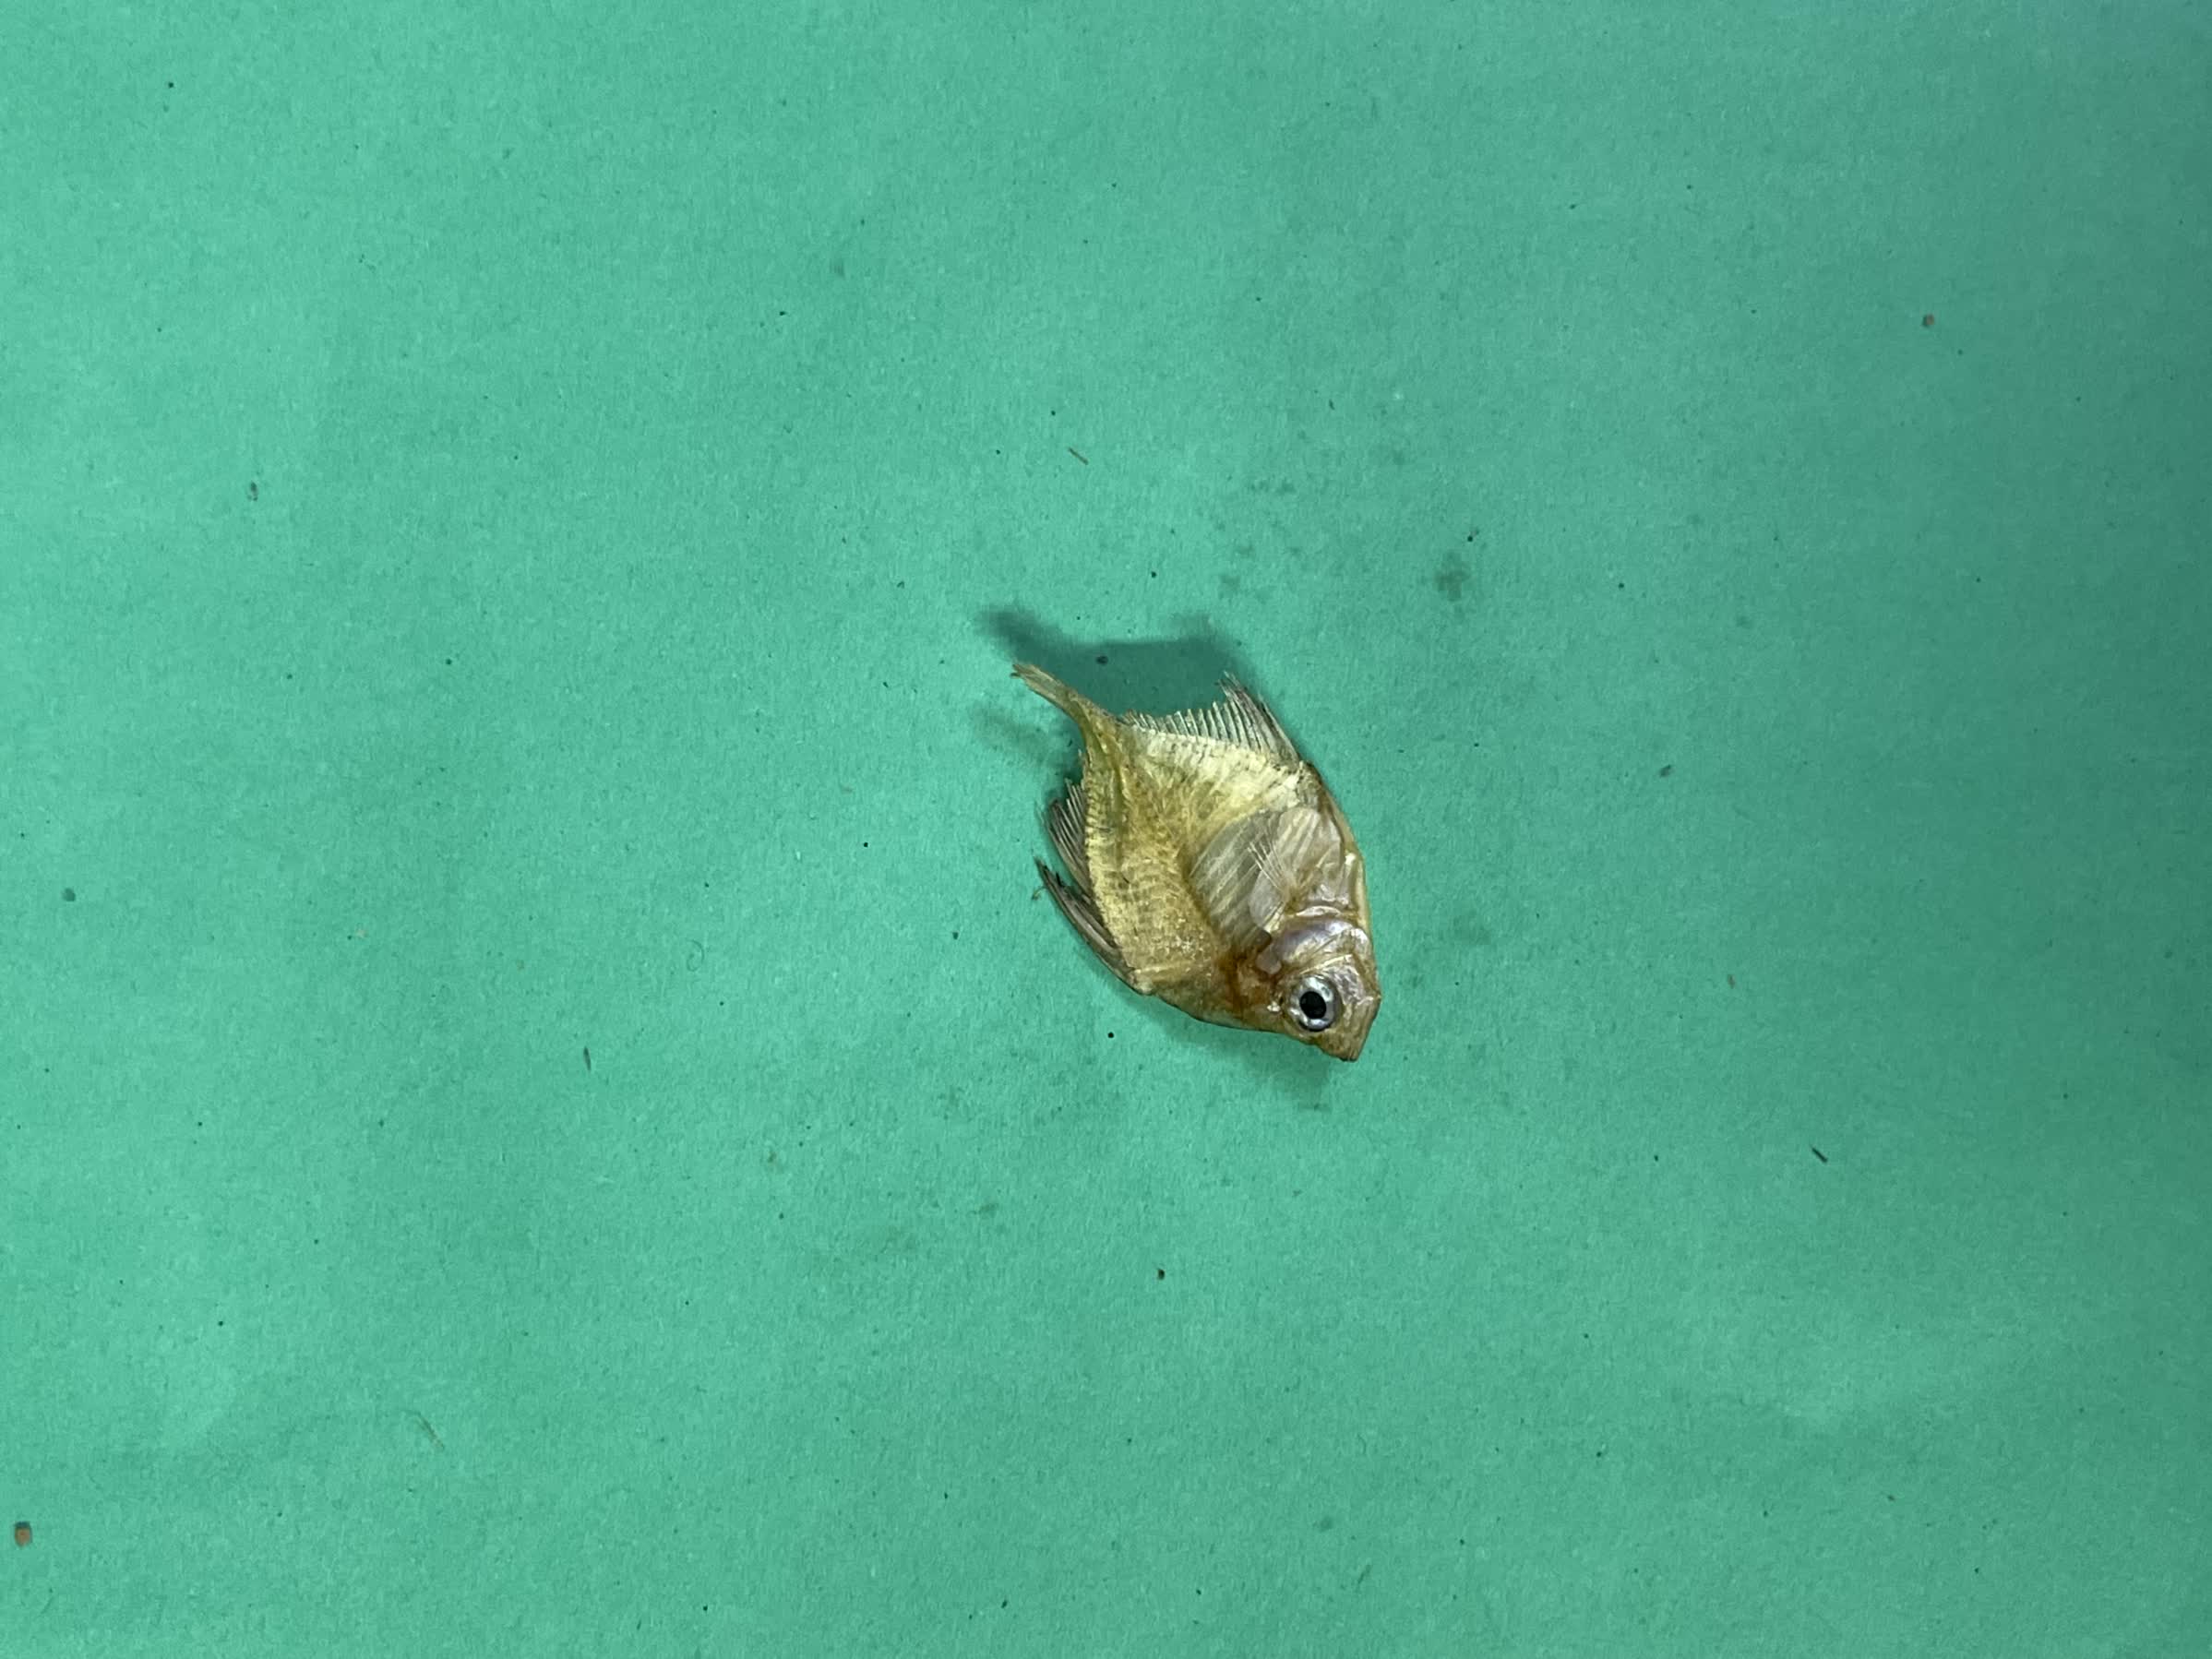
Species: Chanda